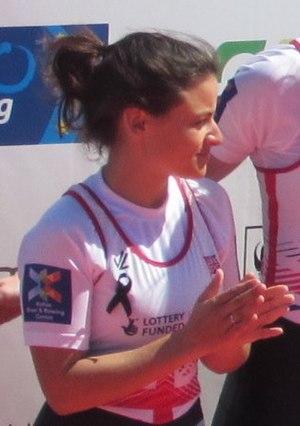
Zoe De Toledo est une rameuse britannique née le 17 juillet 1987 à Sheffield. Elle a remporté la médaille d'argent du huit féminin aux Jeux olympiques d'été de 2016 à Rio de Janeiro.